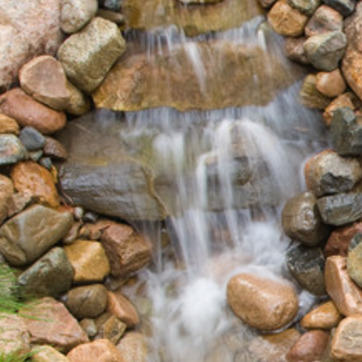
Material: water